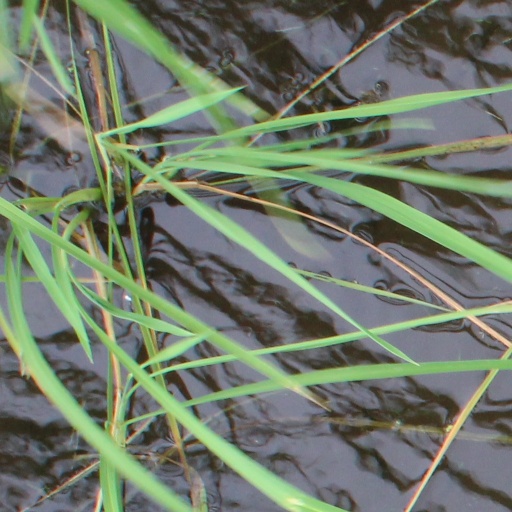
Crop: rice